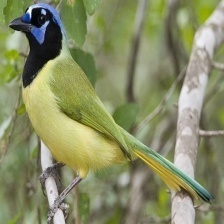
Species: GREEN JAY
Scientific name: CYANOCORAX YNCAS
ImageNet parent category: jay